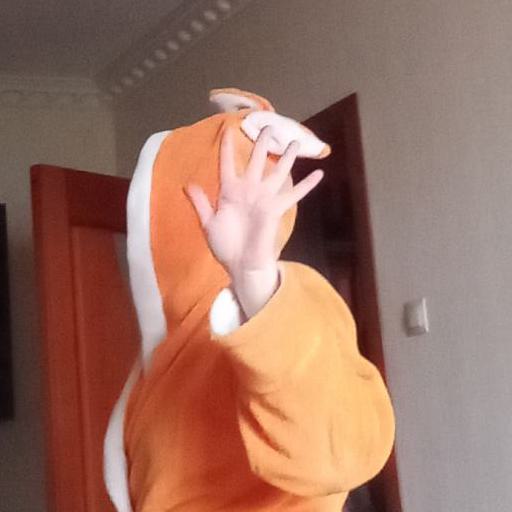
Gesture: palm